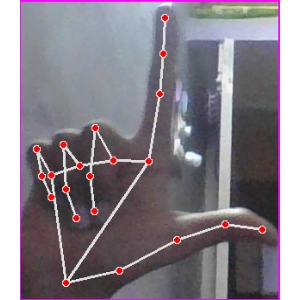
अक्षर: ल